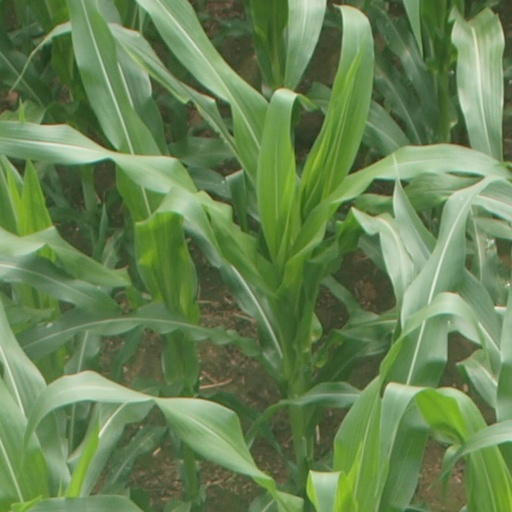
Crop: maize; corn